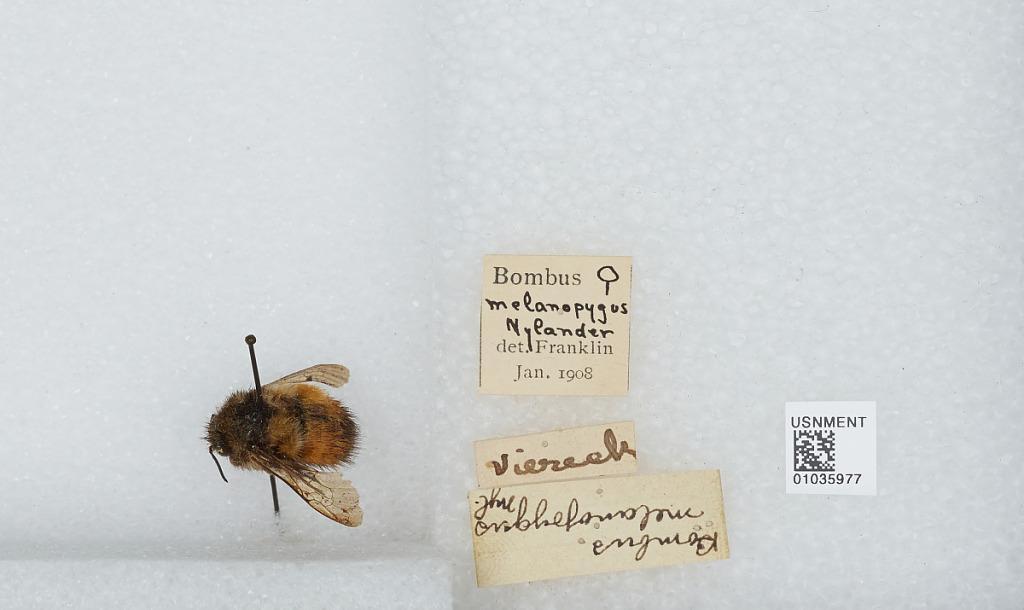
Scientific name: Bombus (Pyrobombus) melanopygus Nylander
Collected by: H. Viereck
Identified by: Franklin